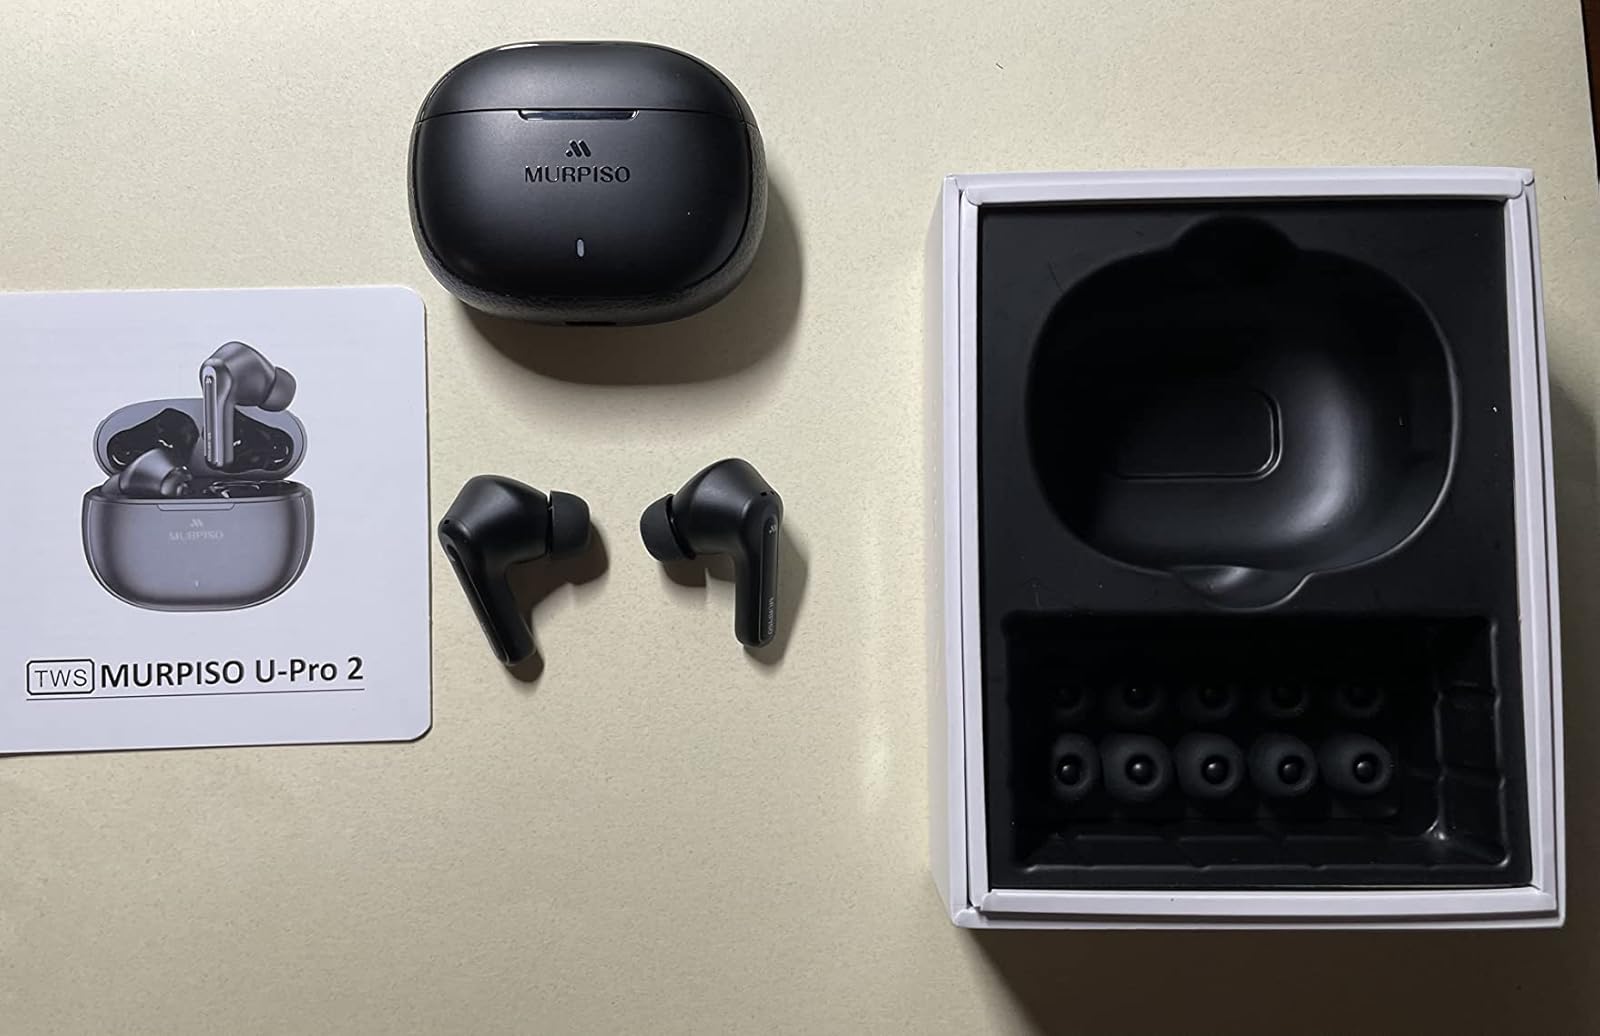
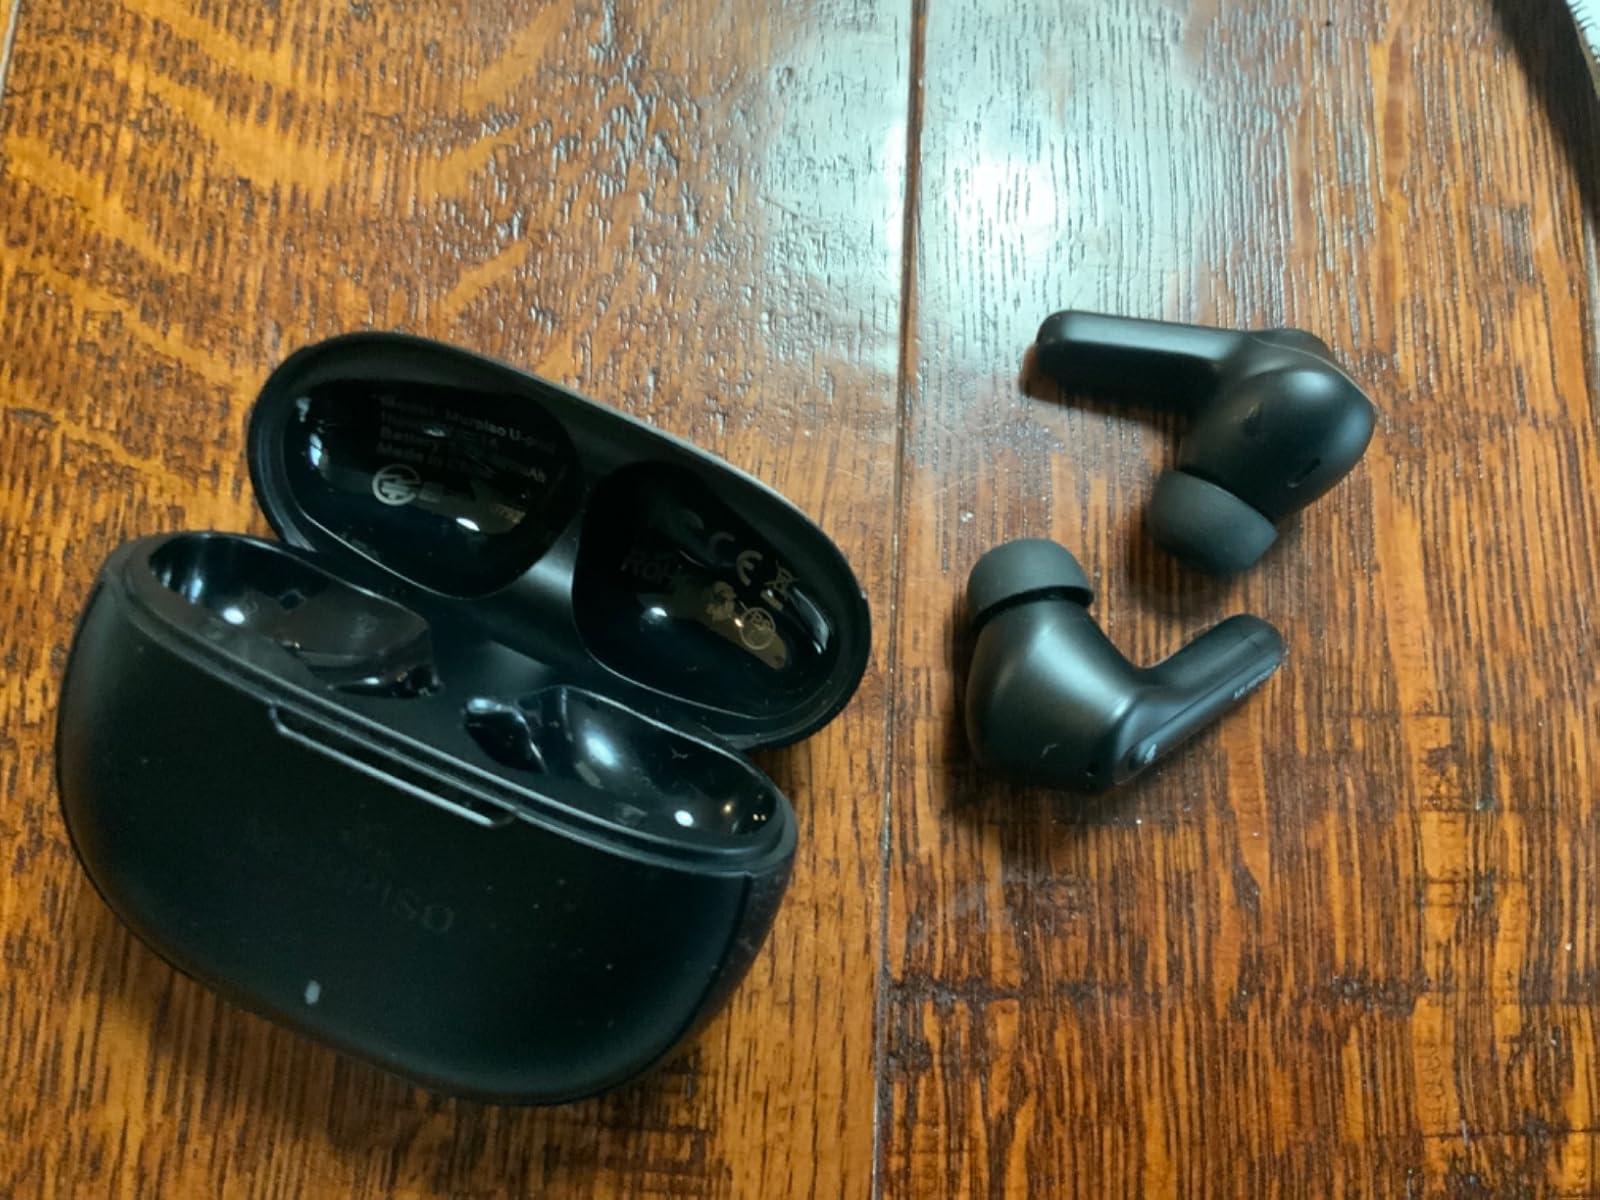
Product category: earbuds
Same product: yes